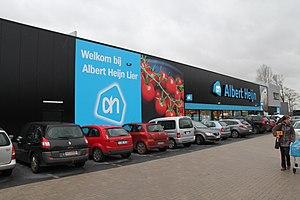
Albert Heijn est une chaîne de supermarchés néerlandaise fondée en 1887 à Oostzaan, aux Pays-Bas appartenant au groupe Ahold.